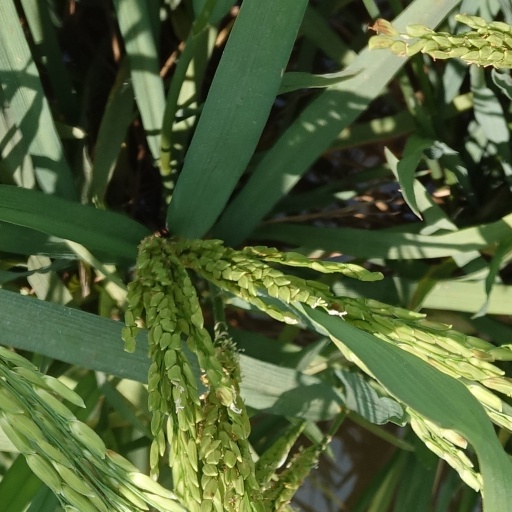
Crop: rice